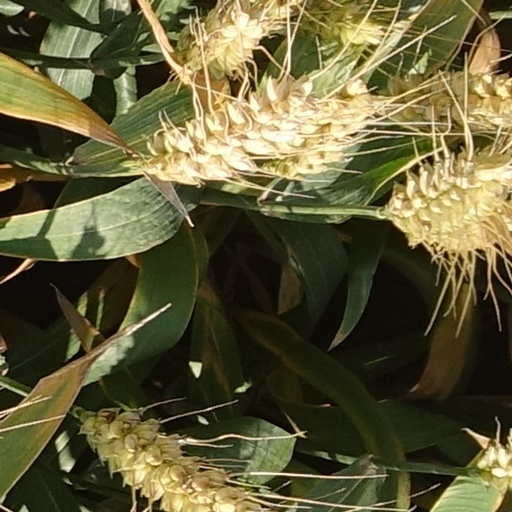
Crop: wheat